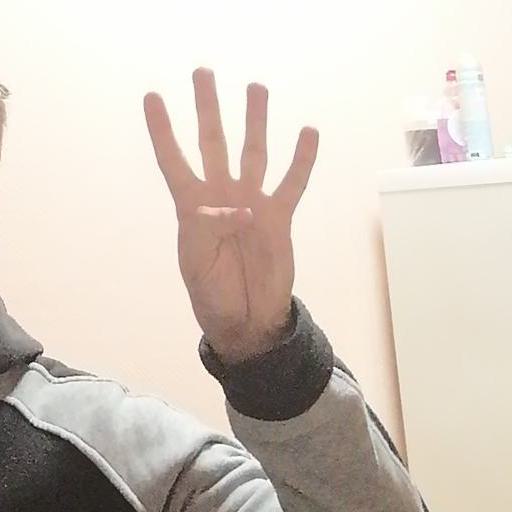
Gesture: four